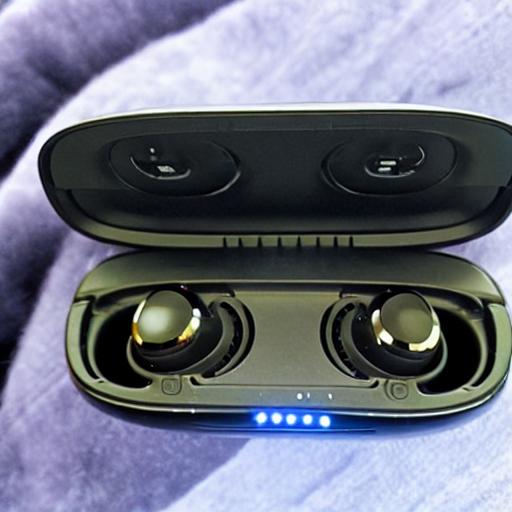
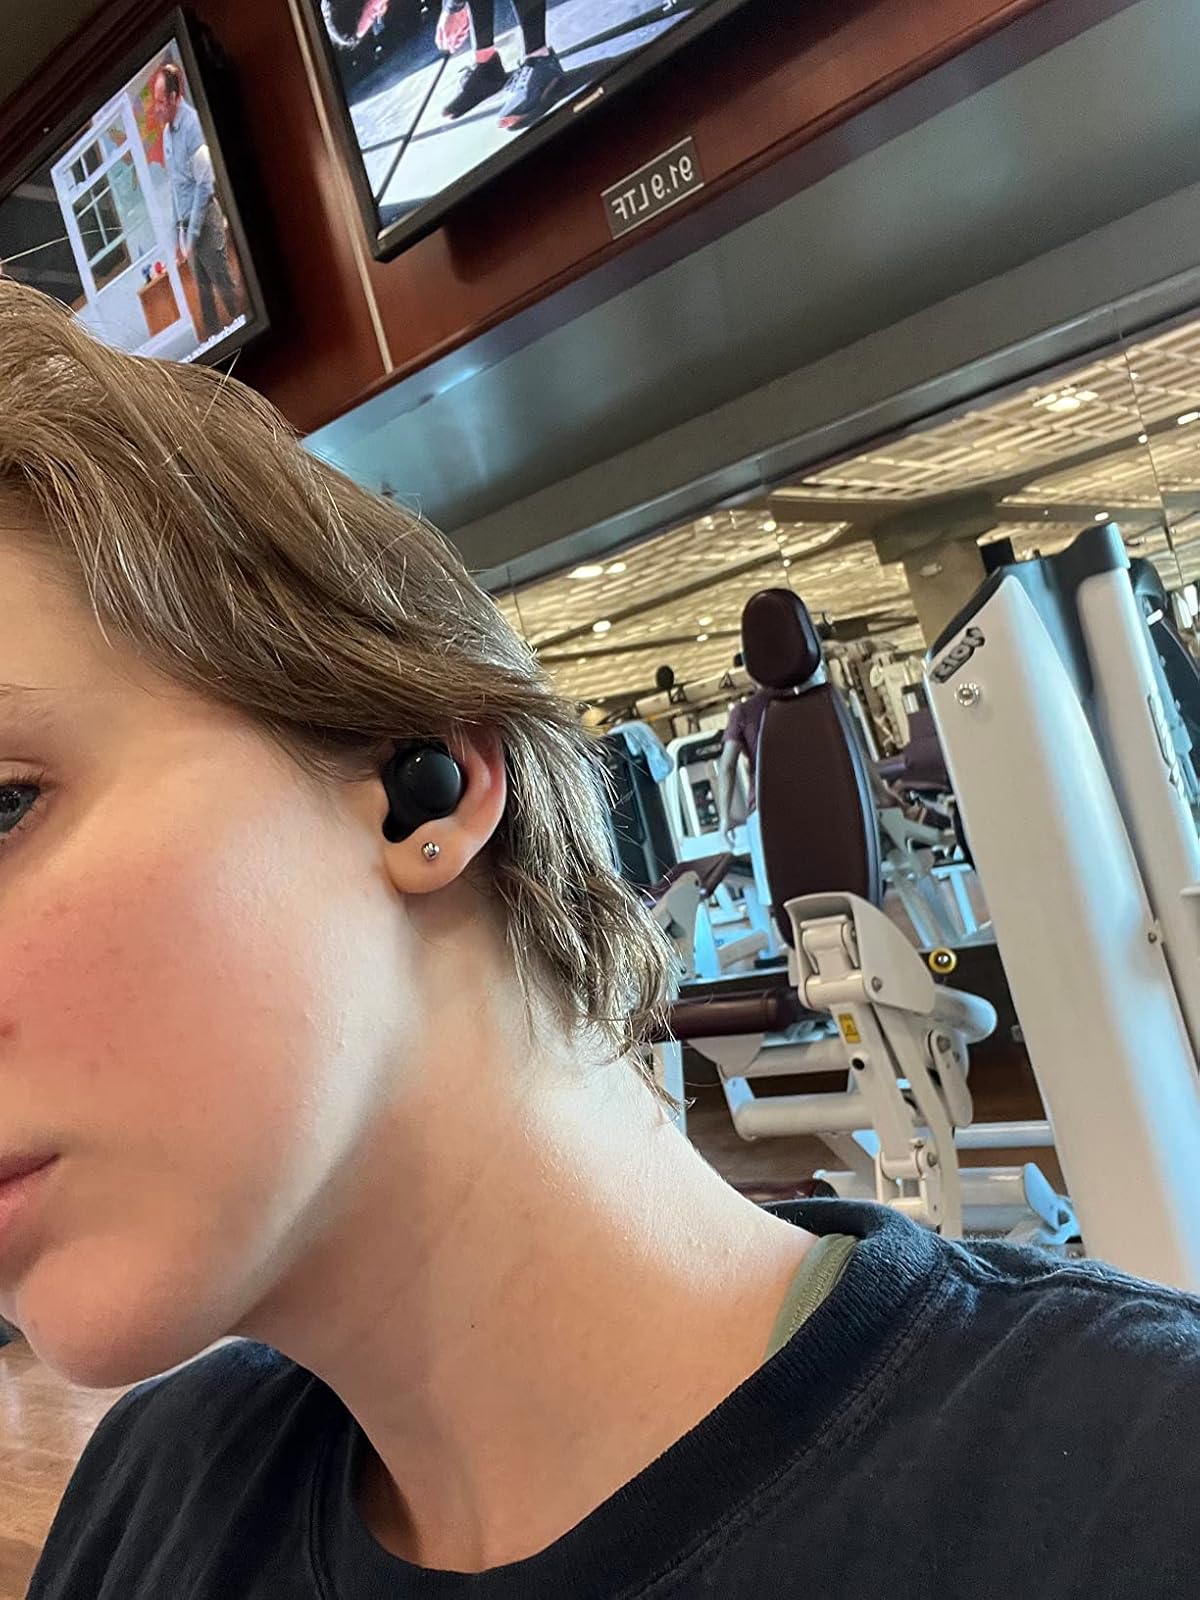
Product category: earbuds
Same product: no